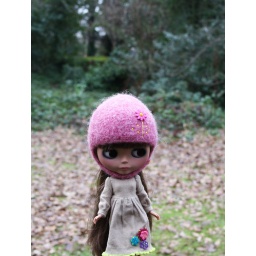
Wearing a cute new dress by pheisty and a helmet by bigsmudgeuk.